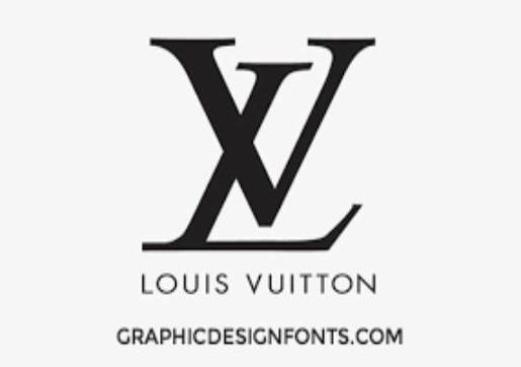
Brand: louis vuitton-1
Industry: Clothes